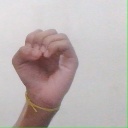
अक्षर: ऊ